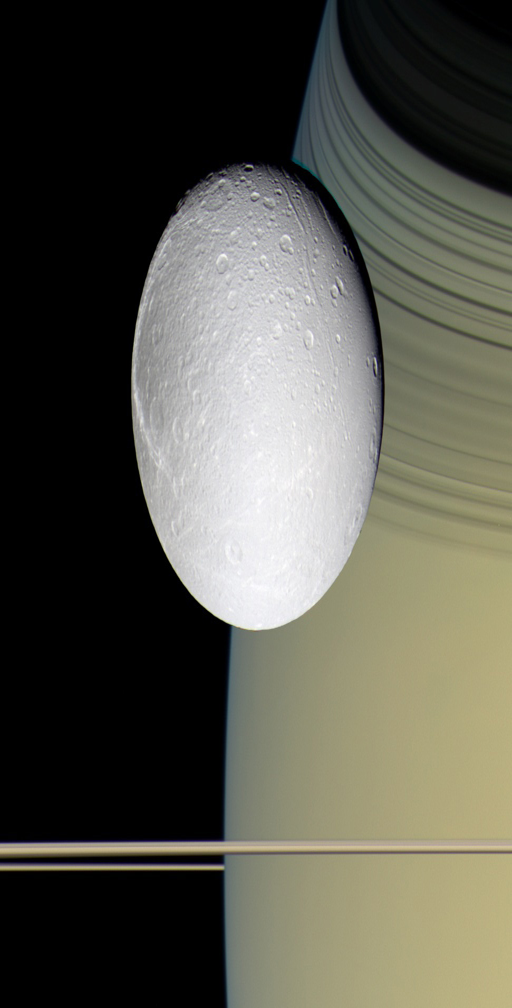
person seems to float in space